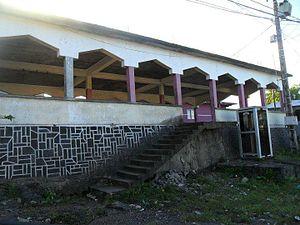
marché de Chouani (upload
Chouani est une ville de l'Union des Comores, situé sur l'île de Grande Comore.